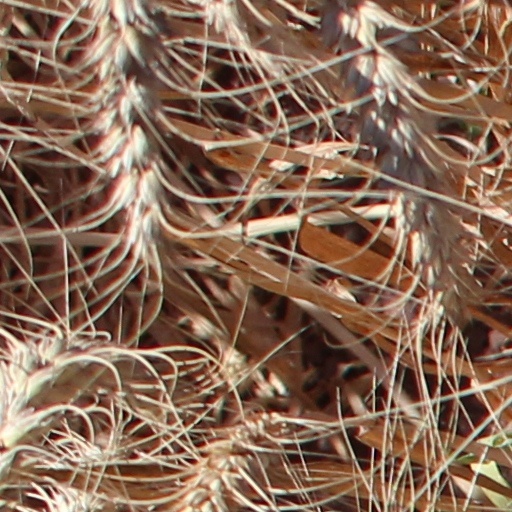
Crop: wheat